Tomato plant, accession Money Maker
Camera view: horizontal (90 deg, fisheye); turntable rotation: 300 degrees
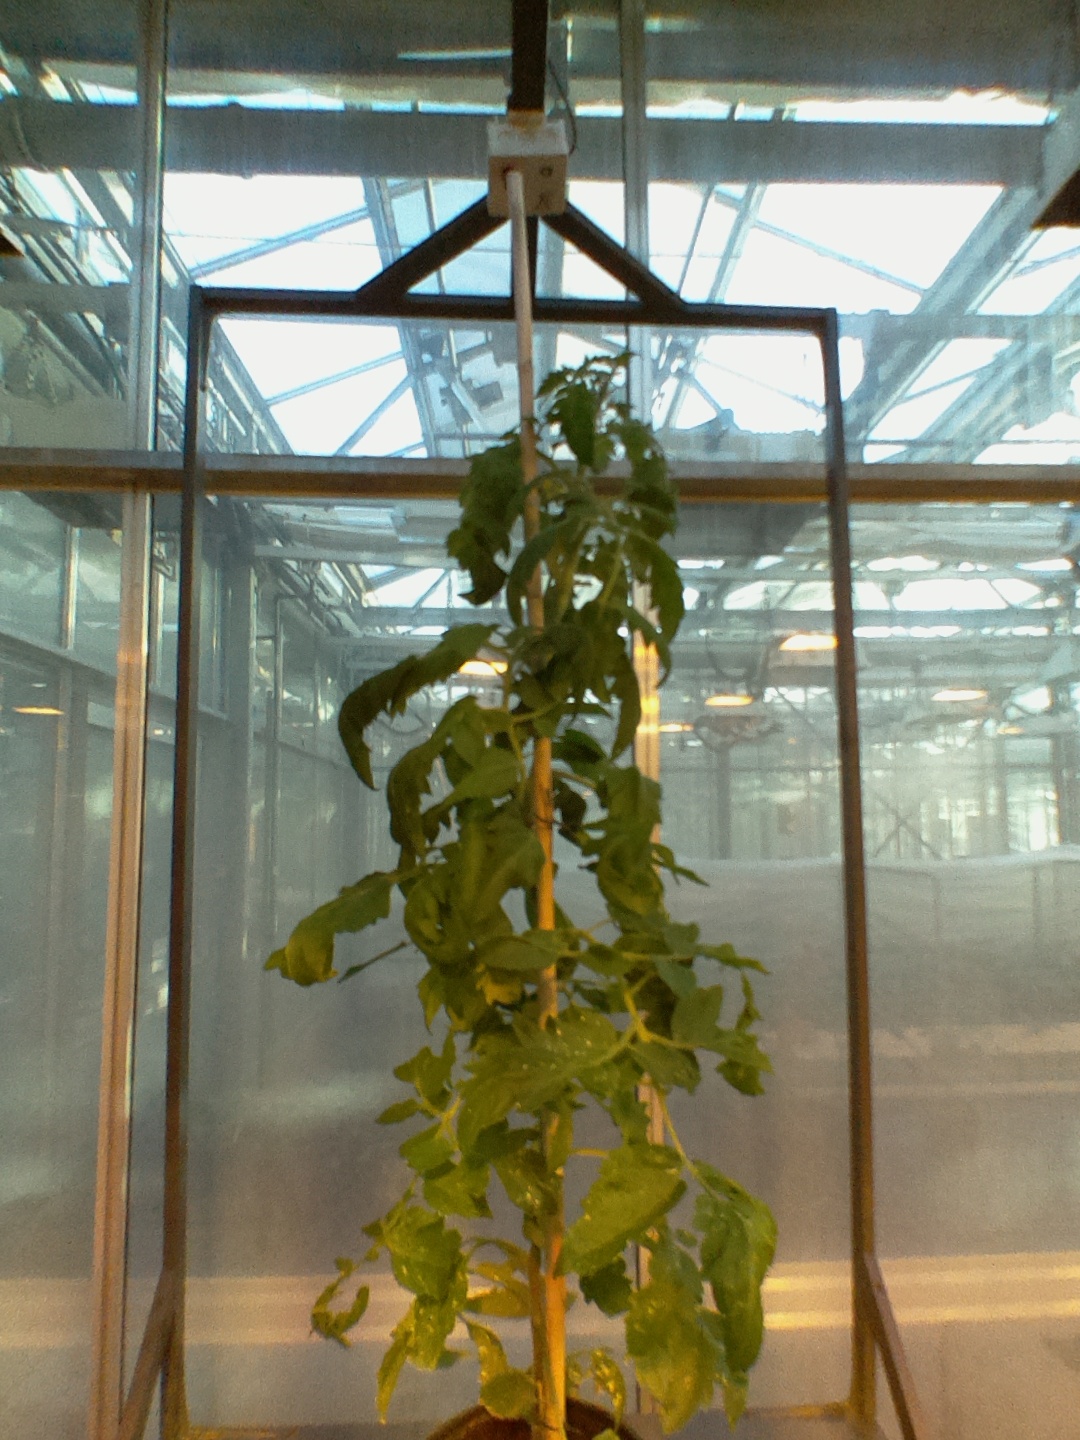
BBCH growth stage 63: 30%-40% of flowers open